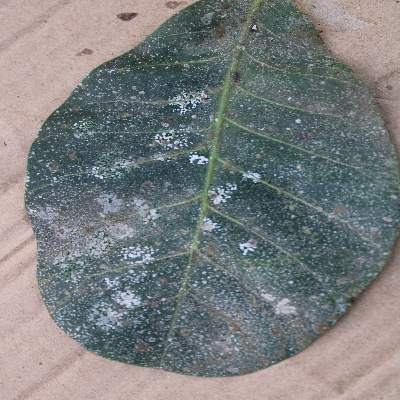
Crop: Cashew
Condition: red rust